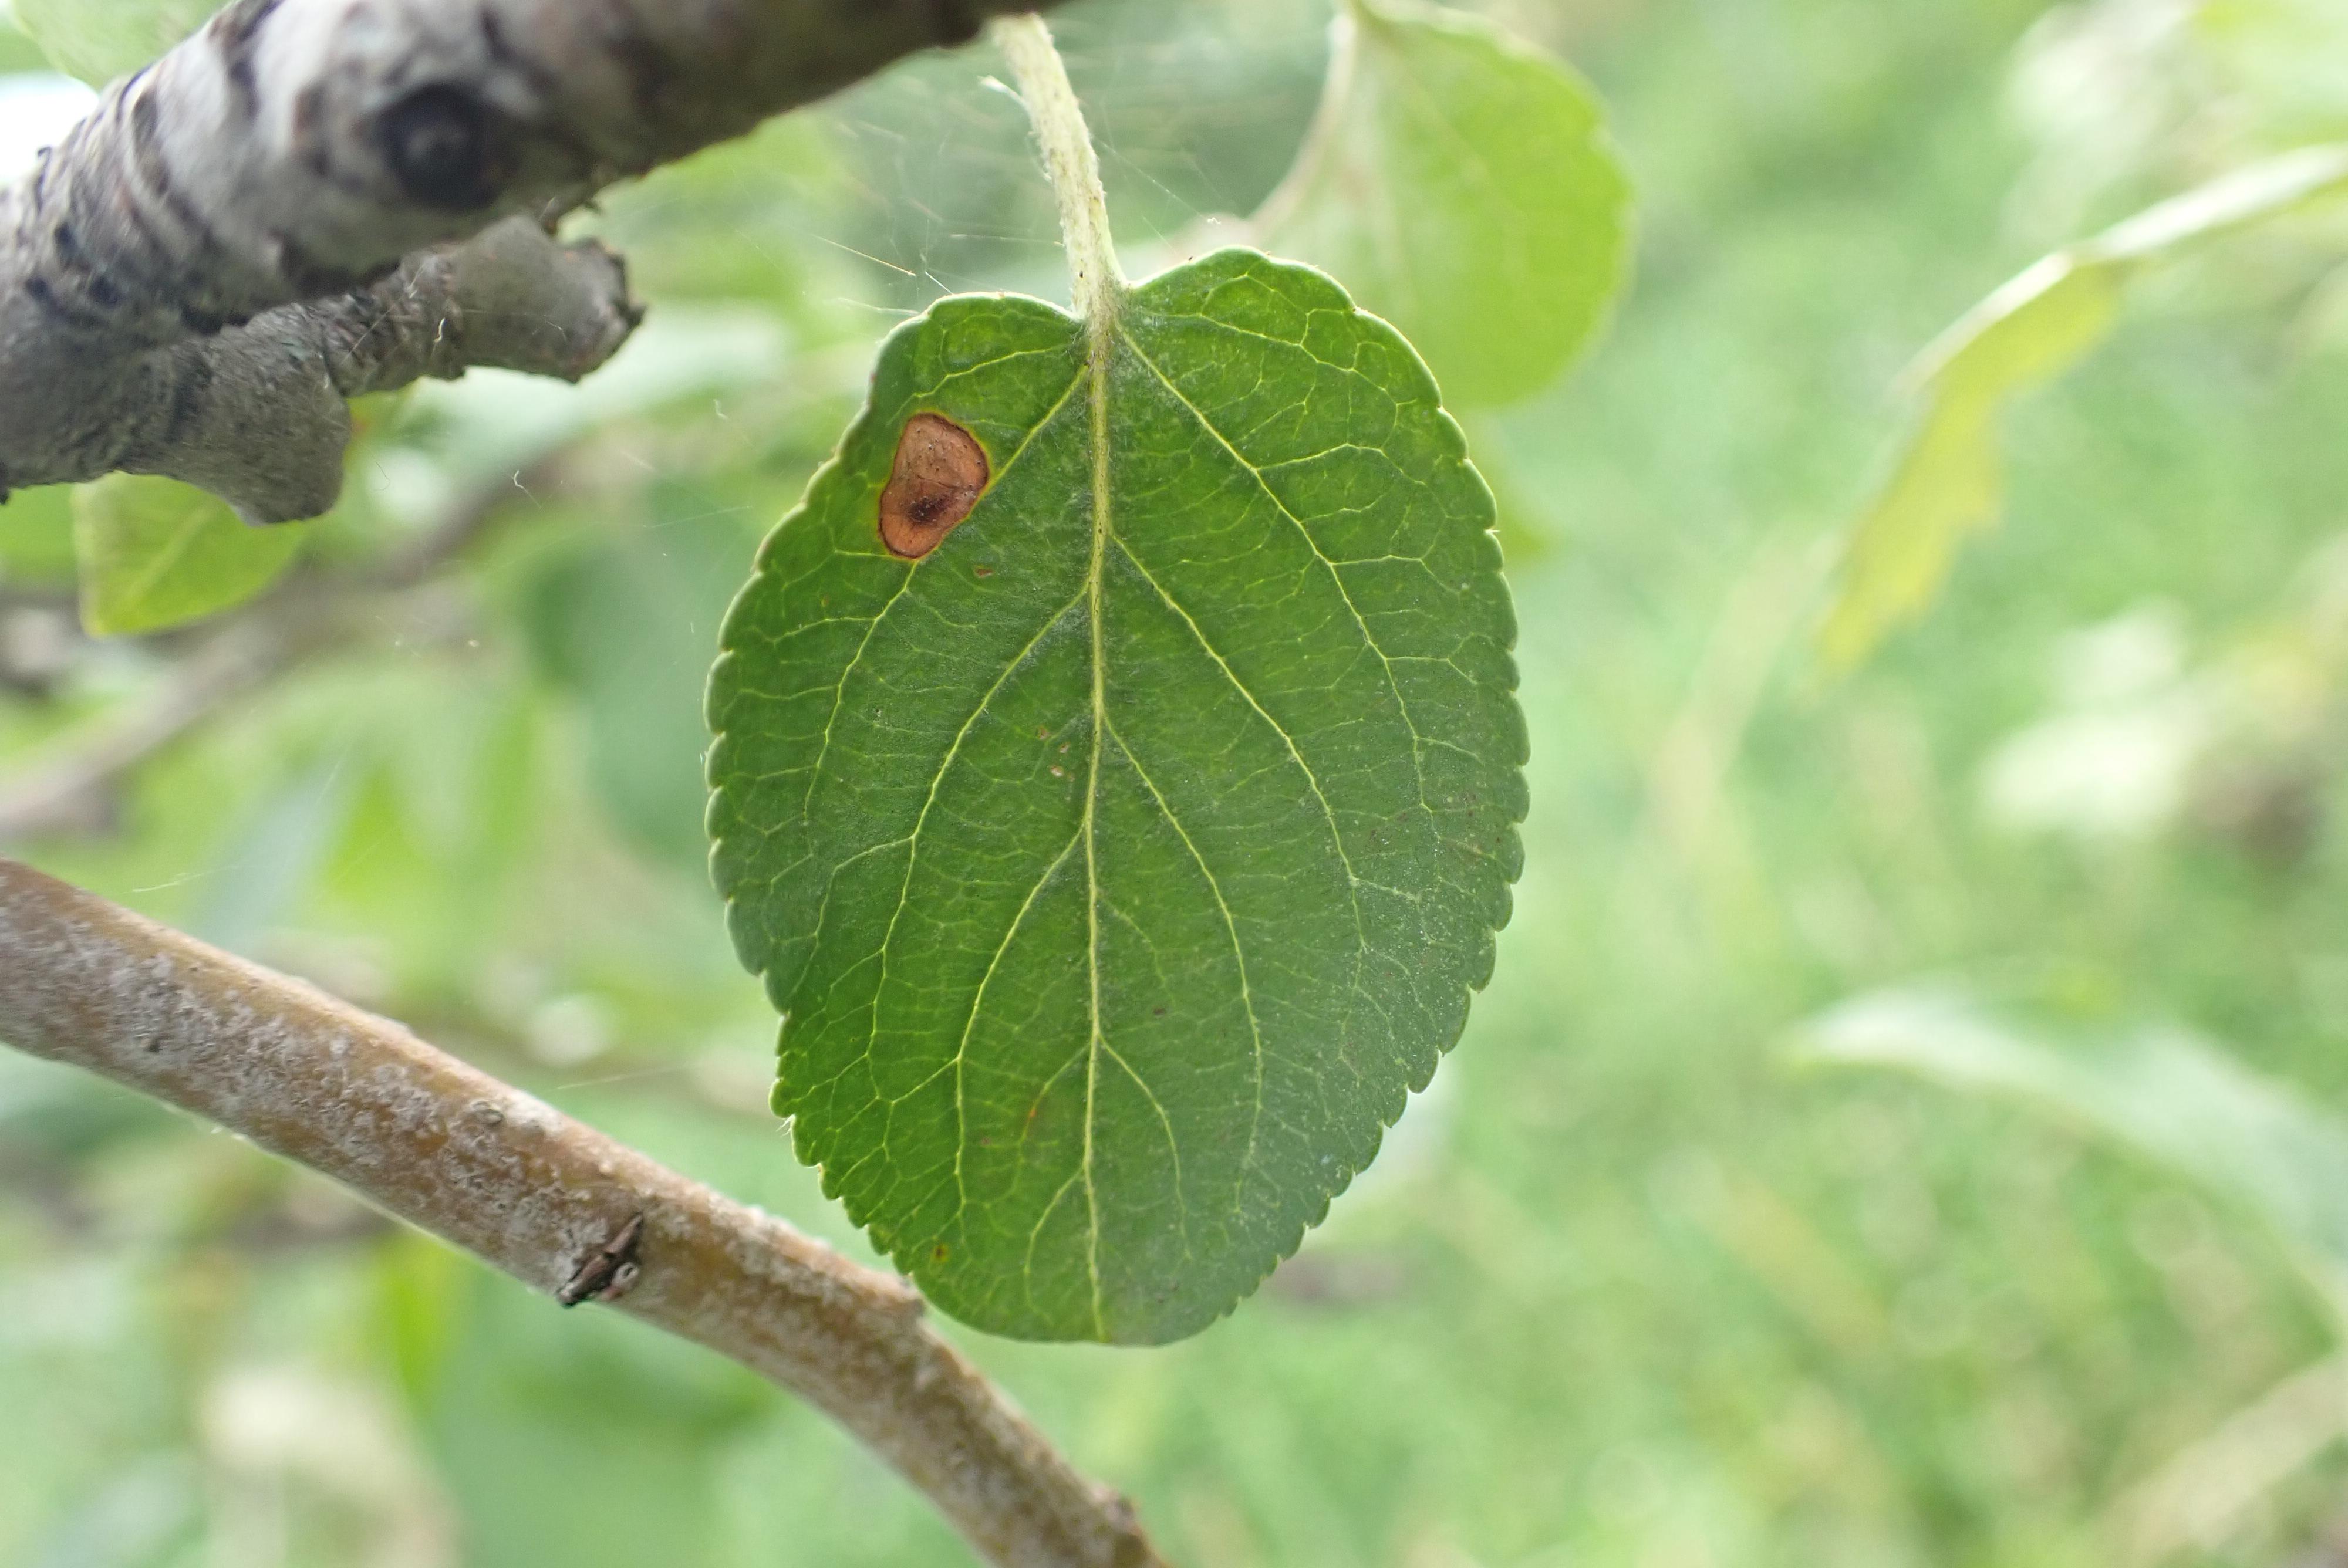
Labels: frog_eye_leaf_spot